List of Spy × Family characters

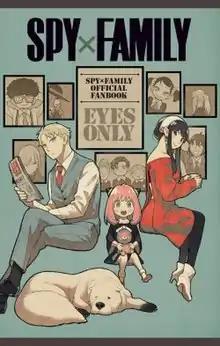
The cover of "Spy × Family"s fan book, "EYES ONLY", depicting the main characters: on the foreground, from left to right: Loid Forger, Bond Forger (lying on the ground), Anya Forger, Yor Forger; on the background, upper row: Franky Franklin, Sylvia Sherwood, Becky Blackbell, Henry Henderson; on the background, lower row: Fiona Frost, Ewen Egeburg, Damian Desmond, Emile Elman, Yuri Briar

"Spy × Family", a manga series written and illustrated by Tatsuya Endo and later adapted to an anime with the same name, features a cast of characters who live in an alternate version of Cold War Germany. The story is set in two fictional neighboring countries: Westalis and Ostania, which are loosely based on East Germany and West Germany. The two countries recently established a fragile peace after a war.